Titãs

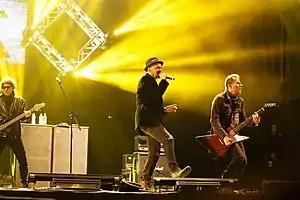
Titãs live at the Montevideo Rock 2018. From left to right: Branco Mello, Sérgio Britto and Tony Bellotto. Session members Mario Fabre and Beto Lee are not seen in the picture.

Titãs are a Brazilian rock band from São Paulo. Though they primarily are classified as a rock band, the band have also experimented with genres such as new wave, punk rock, ska, grunge, MPB and electronic music. They are one of the most successful rock bands in Brazil, having sold more than 6.3 million albums as of 2005 and having been covered by several well-known Brazilian artists and a couple of international singers. They were awarded a Latin Grammy in 2009 and have won the Imprensa Trophy for Best Band a record four times.